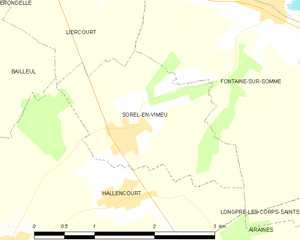
Carte des communes françaises Sorel-en-Vimeu